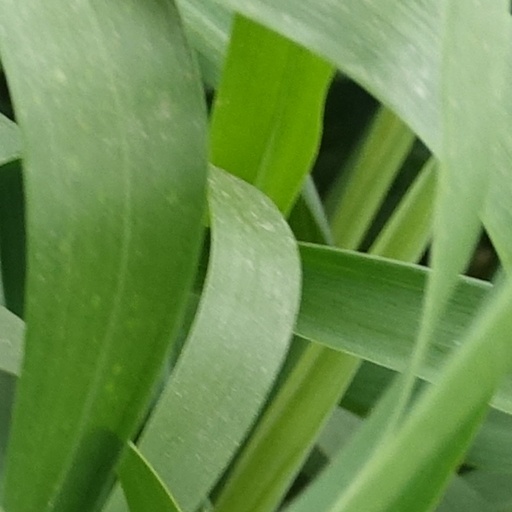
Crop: wheat